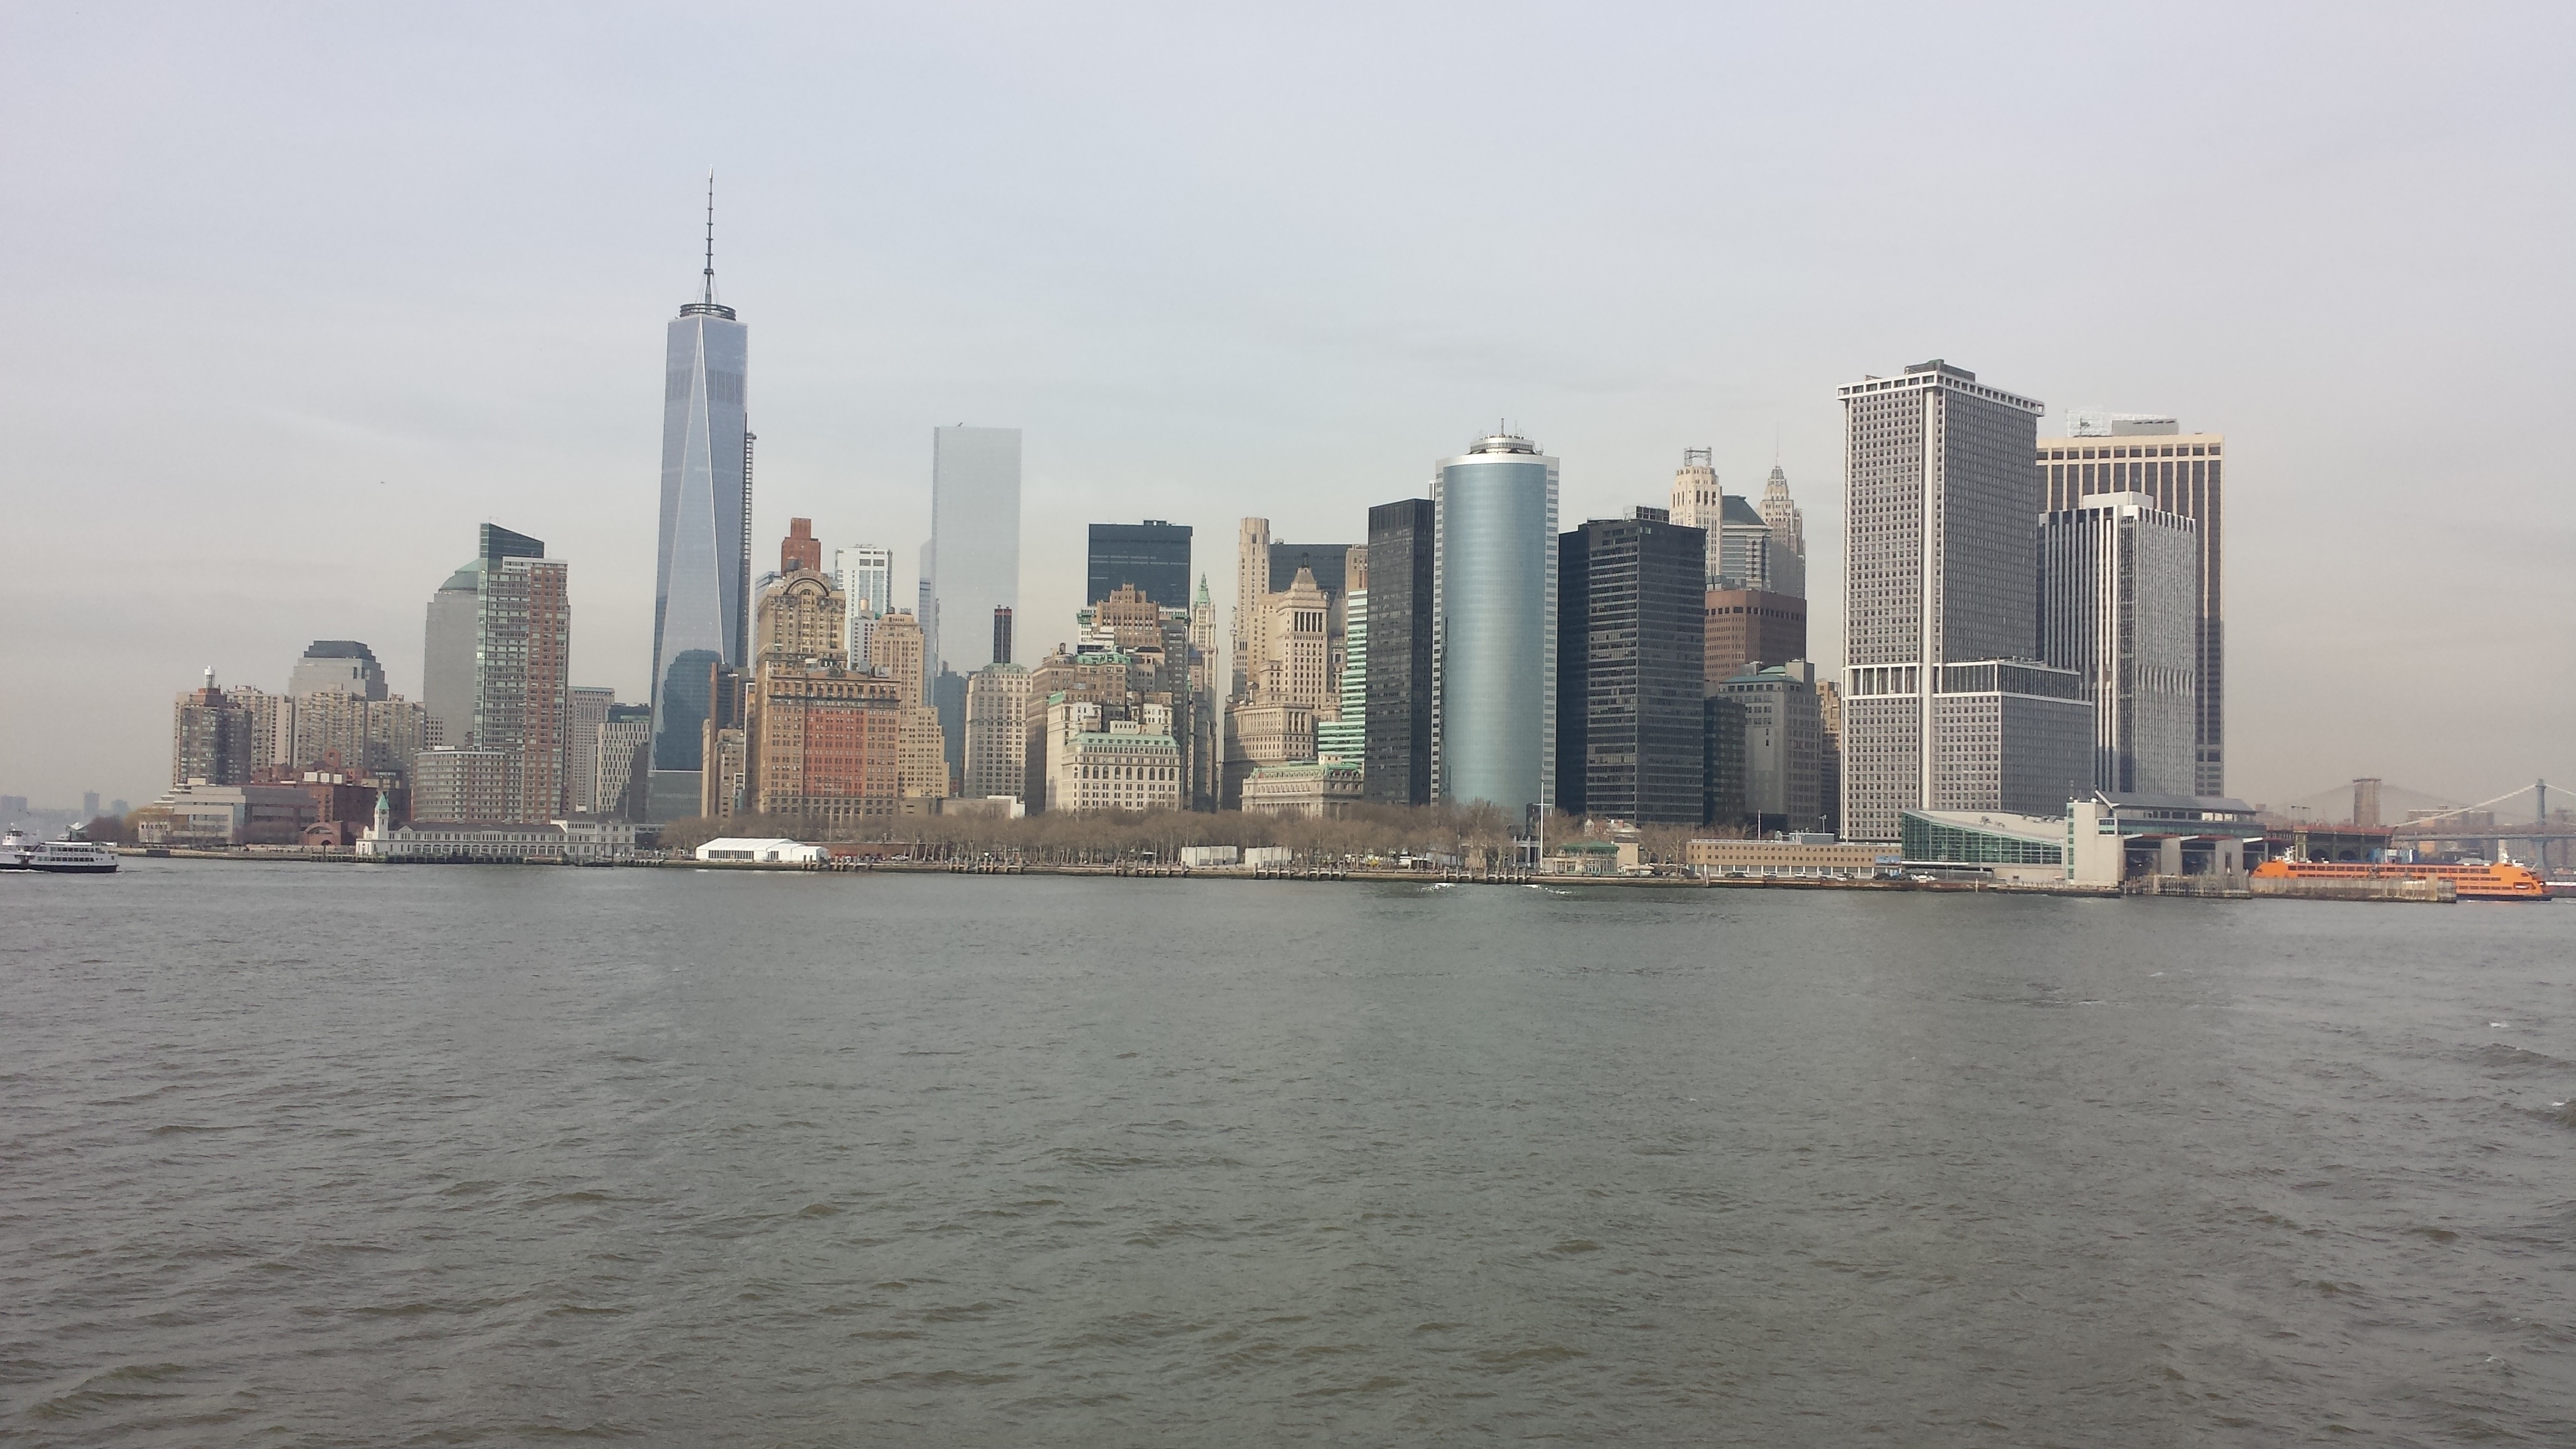
sea, coast, horizon, skyline, city, skyscraper, new york, river, manhattan, new york city, cityscape, downtown, nyc, haze, bay, harbor, tower block, ny, wtc, cosmopolitan city, 1wtc, urban area, geographical feature, atmospheric phenomenon, human settlement, steeplechase